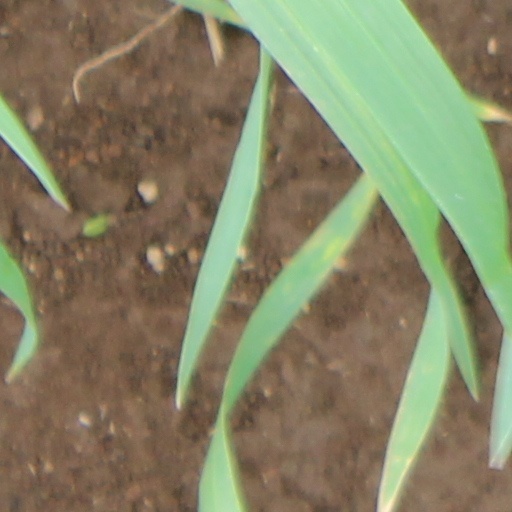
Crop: wheat